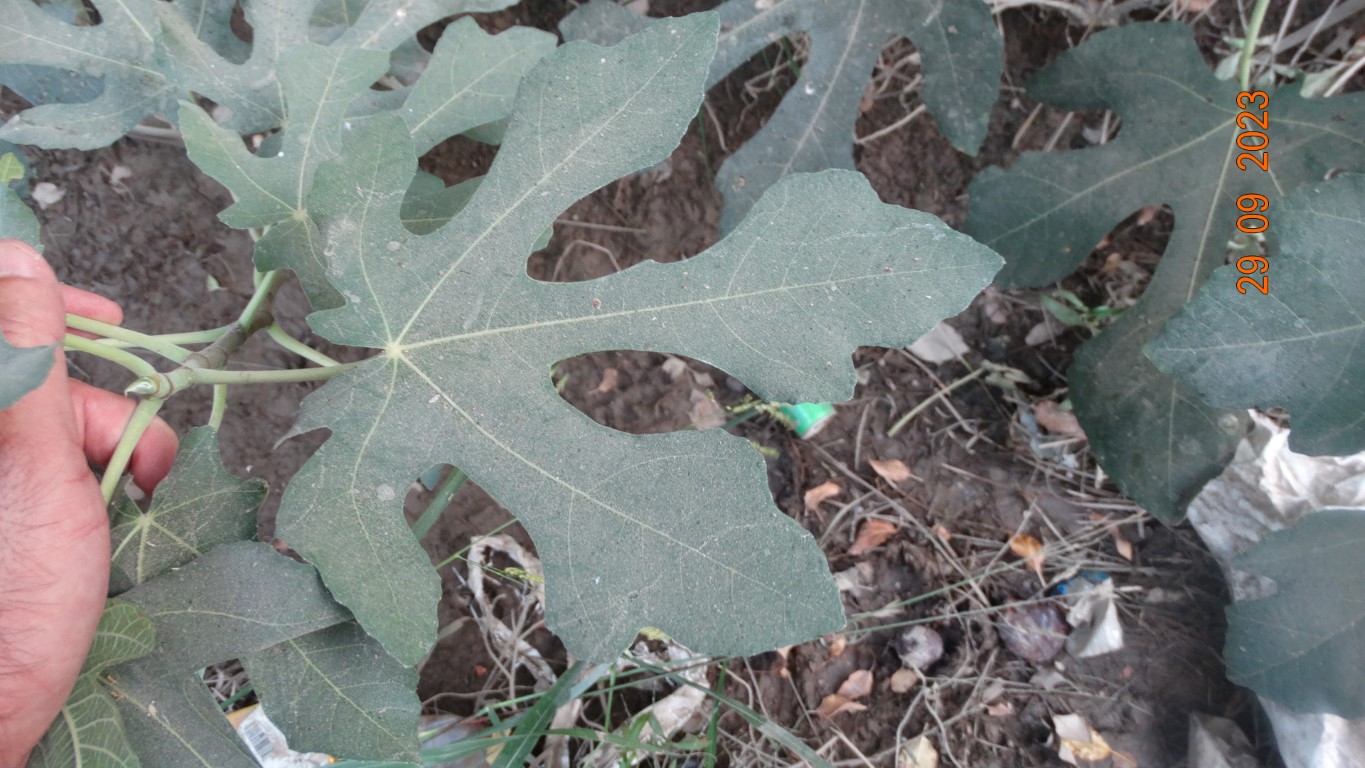
Label: healthy